Temburong District

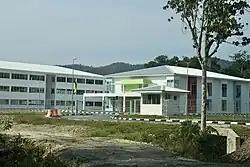
Sultan Hassan Secondary School

The greatest concentration of mangrove timber in Brunei is found in the Temburong District, where important species including "Bruguiera", "Xylocarpus", and "Rhizophora apiculata" are found. There is an increasing supply of mangrove timber projected for the Selirong and Labu Forest Reserves, where timber production is a significant activity. The need for firewood and charcoal is predicted to decrease, but the demand for goods like heaps and poles is anticipated to increase. Depletion of mangrove resources is not projected despite predicted increases in demand; nonetheless, in order to maintain long-term conservation and utilisation, a sustainable mangrove forest management plan is advised. Despite extensive clearing, the district's mangrove forests—especially in Selirong and Labu—still include sizable tracts of unbroken old-growth forest. Selirong has 1,458 hectares of old-growth forest, compared to 3,140.6 hectares in the Labu forest. Despite being unreachable by water, these regions are home to important species that produce lumber, such as "Xylocarpus spp." and "Rhizophora apiculata".